Earl of Argyll's Regiment of Foot

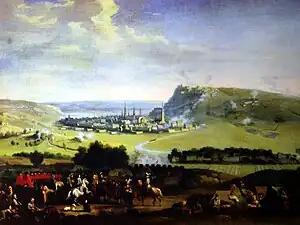
Second Siege of Namur, 1695; its recapture was the major Allied achievement of the war.

As instructed by Lord Stair Secretary of State for Scotland, Hill ordered Hamilton to block the northern exits from Glencoe at Kinlochleven with 400 men of Hills Regiment. At the same time, 400 men from the Argylls under Major Duncanson would join Glenlyon's detachment and sweep northwards up the glen, killing anyone they found, removing property and burning houses.